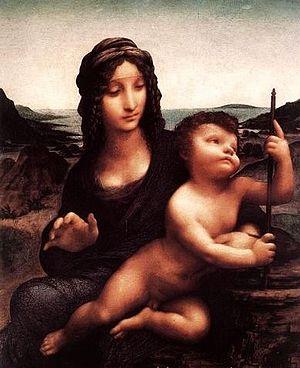
Les leonardeschi désigne, en histoire de l'art, un certain nombre d'artistes ayant travaillé avec ou sous l'influence de Léonard de Vinci. Il convient de distinguer ses assistants de ses imitateurs ou copistes. On évalue à plus de 1 500 le nombre d'œuvres rattachées à l'influence du maître.